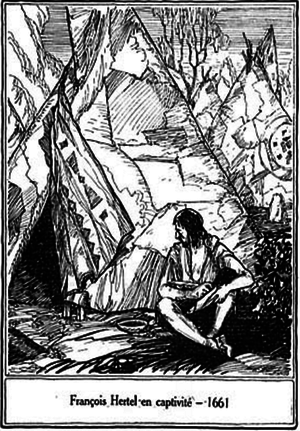
François Hertel en captivité - 1661
Joseph-François Hertel de la Fresnière, baptisé le 3 juillet 1642 et mort le 22 mai 1722, est un officier militaire de la Nouvelle-France.